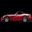
Label: automobile